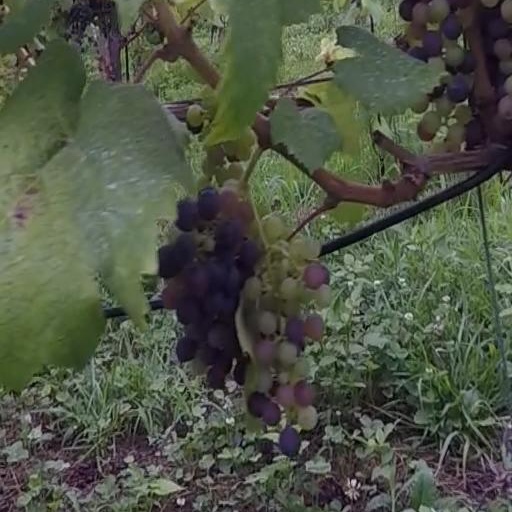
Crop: grape